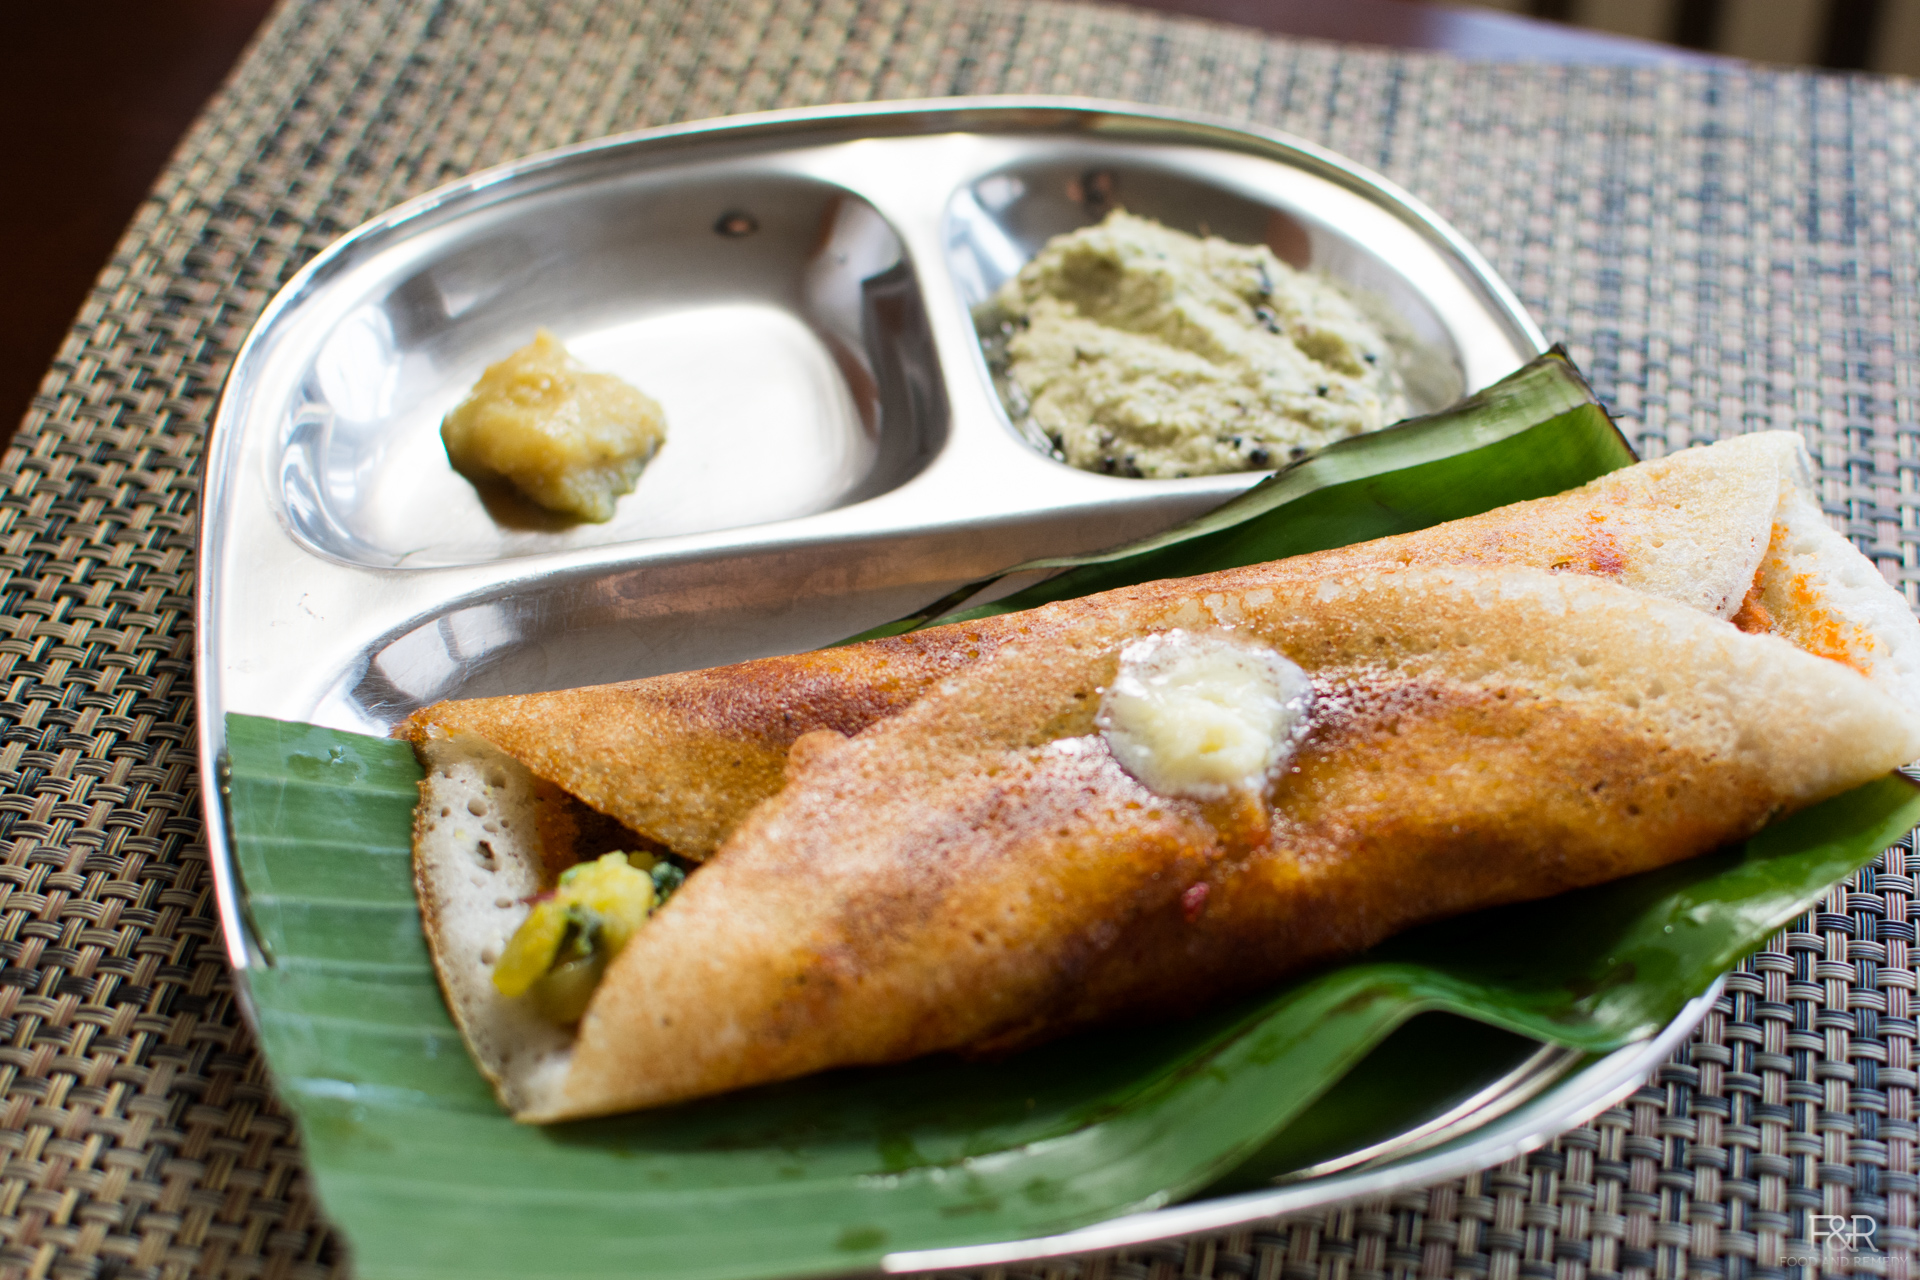
Dish: masala_dosa